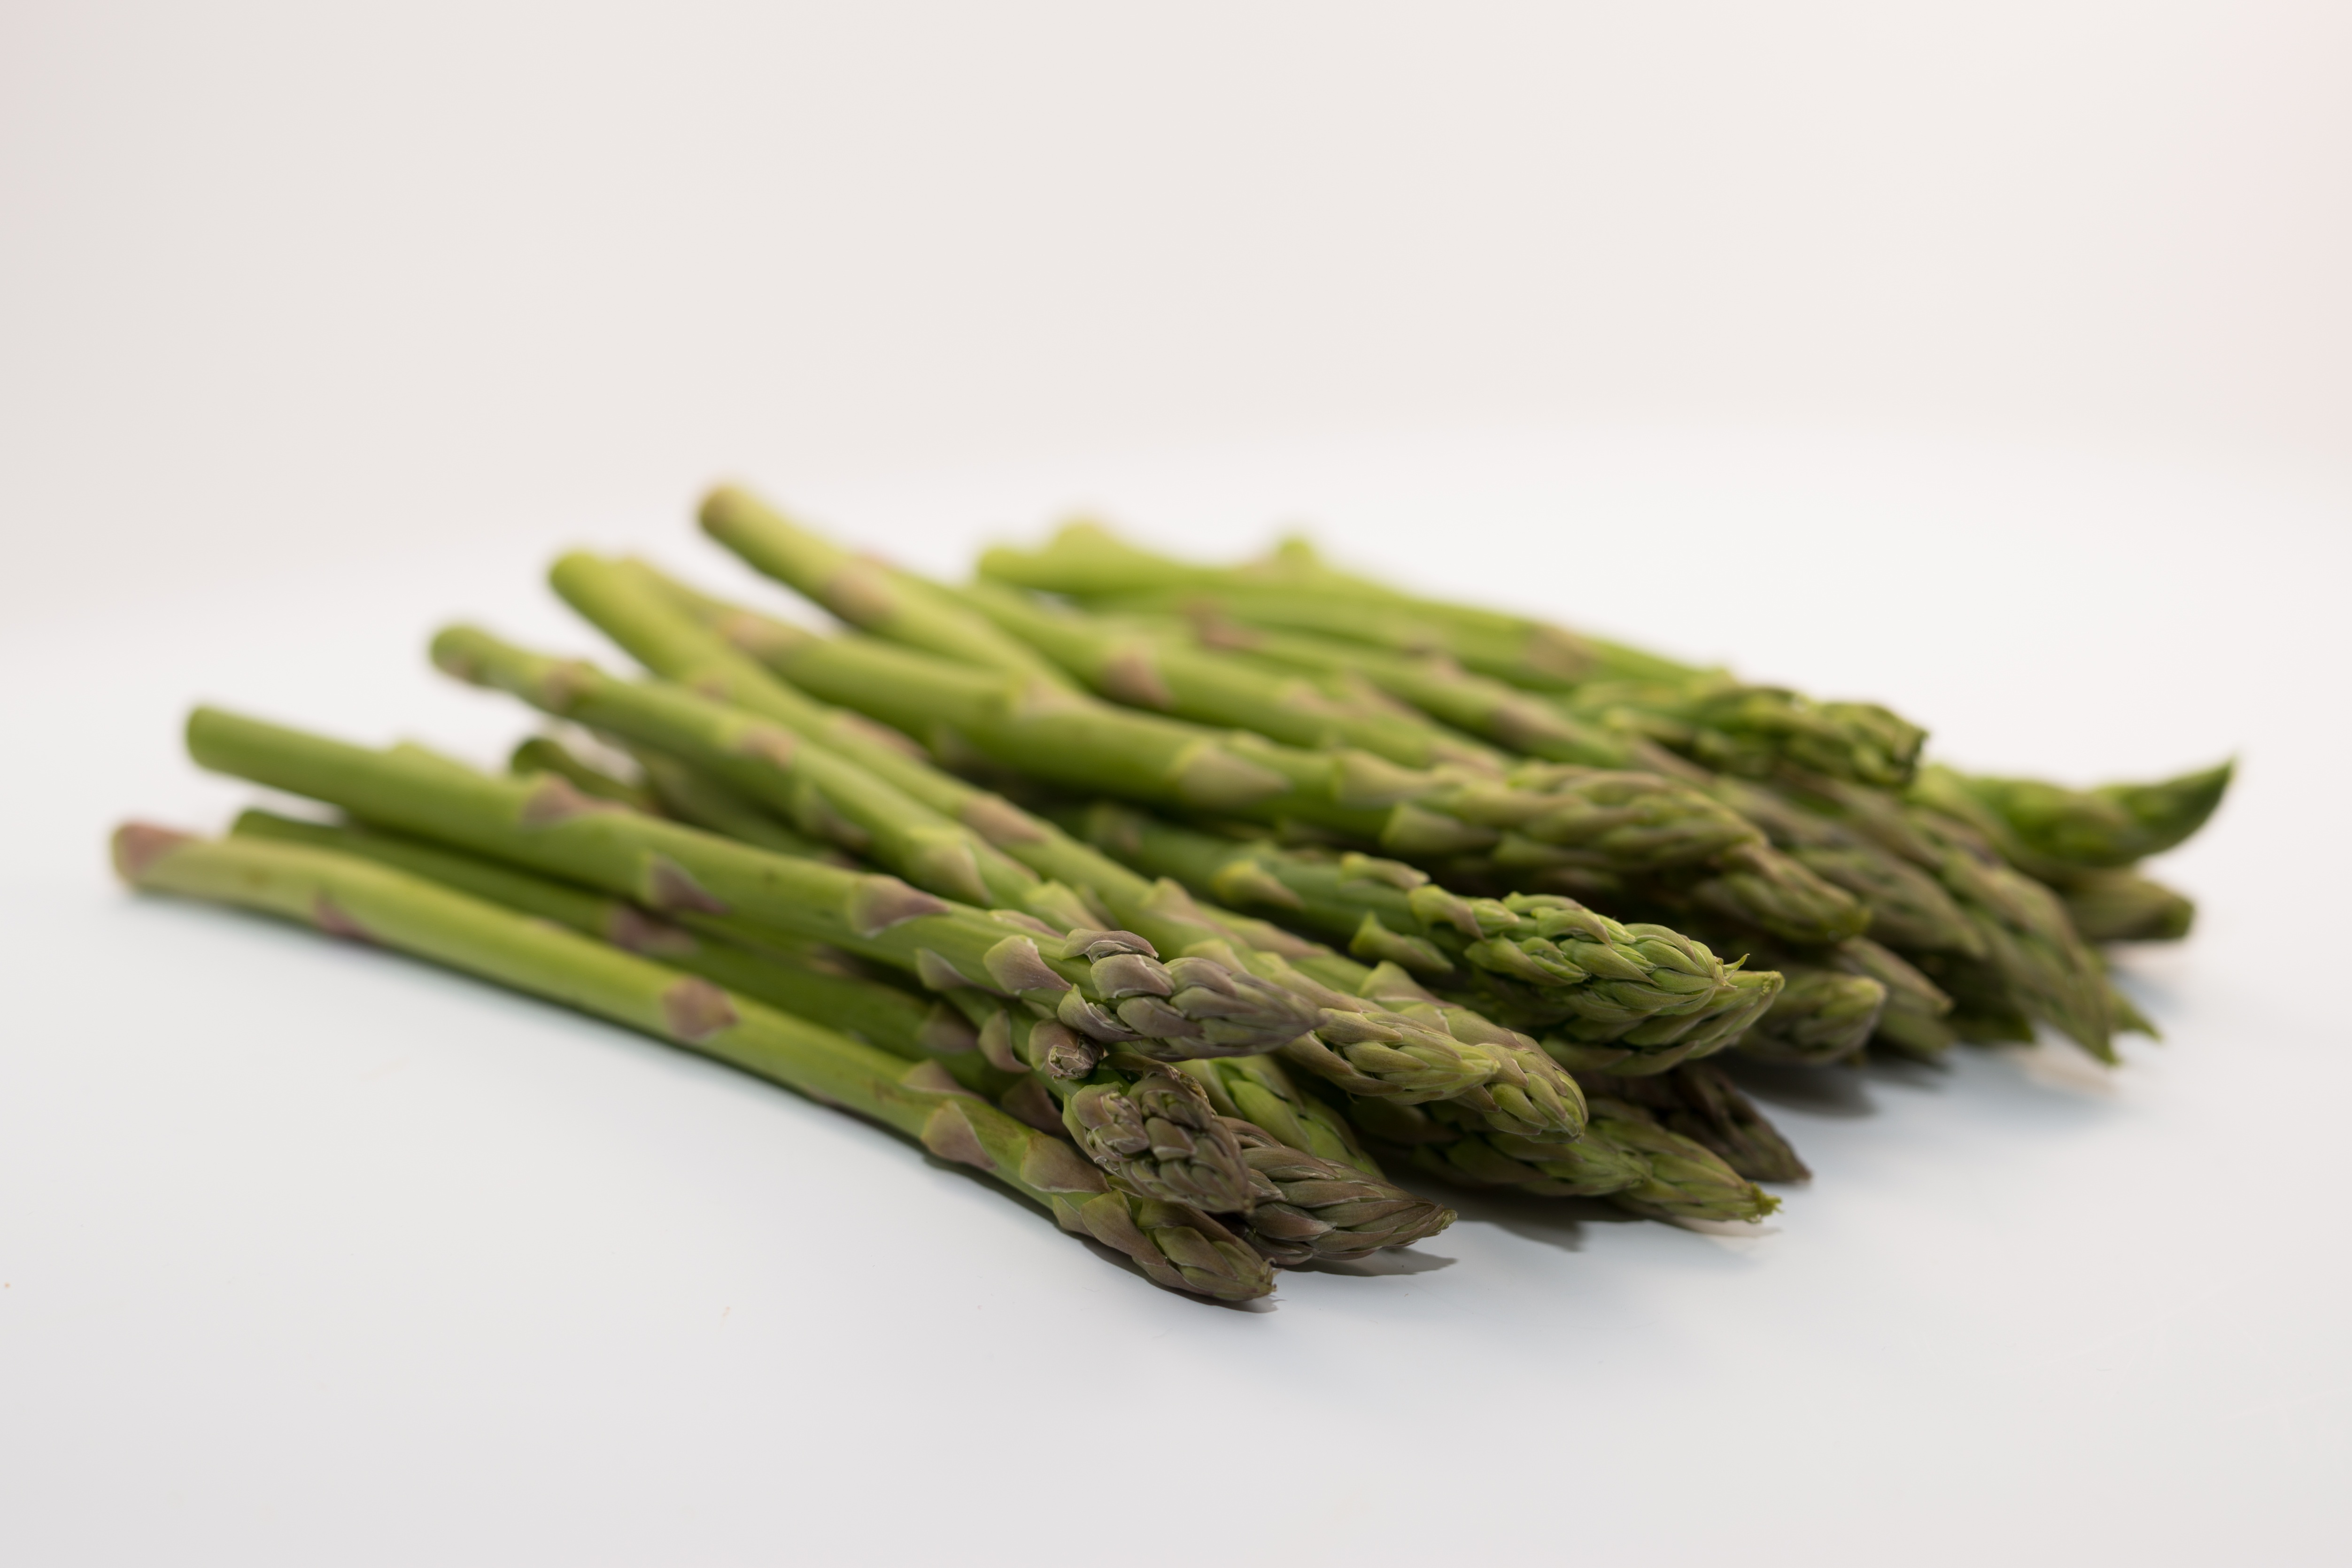
food, green, herb, produce, vegetable, fresh, gourmet, vegetarian, raw, asparagus, chinese asparagus, asparagus cochinchinensis